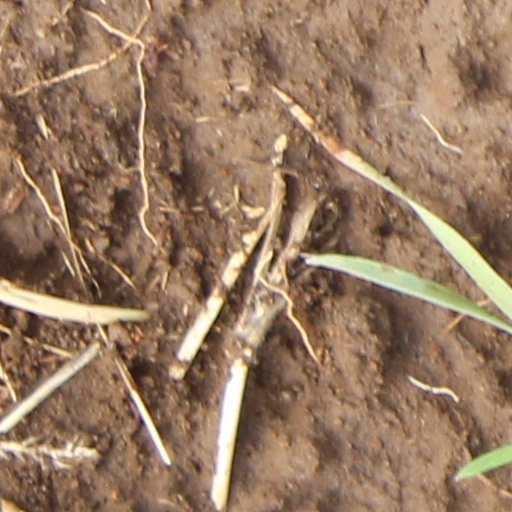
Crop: wheat